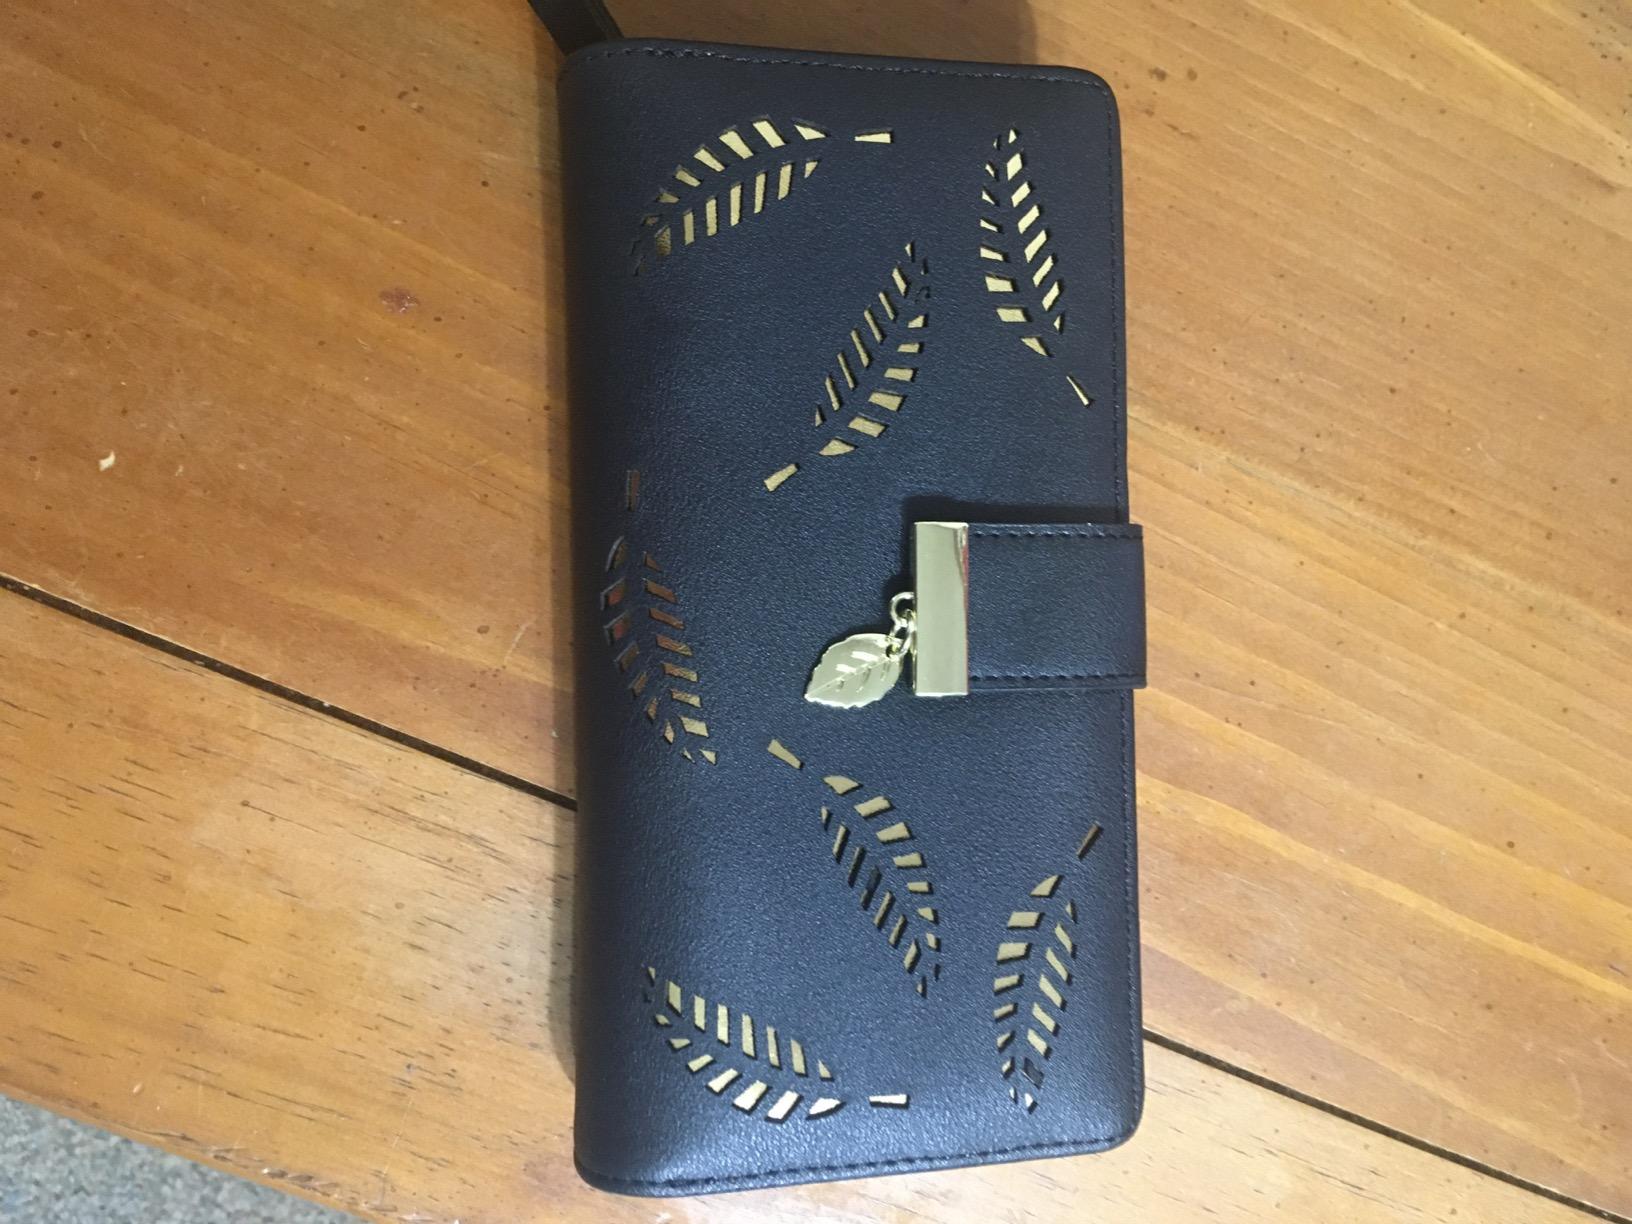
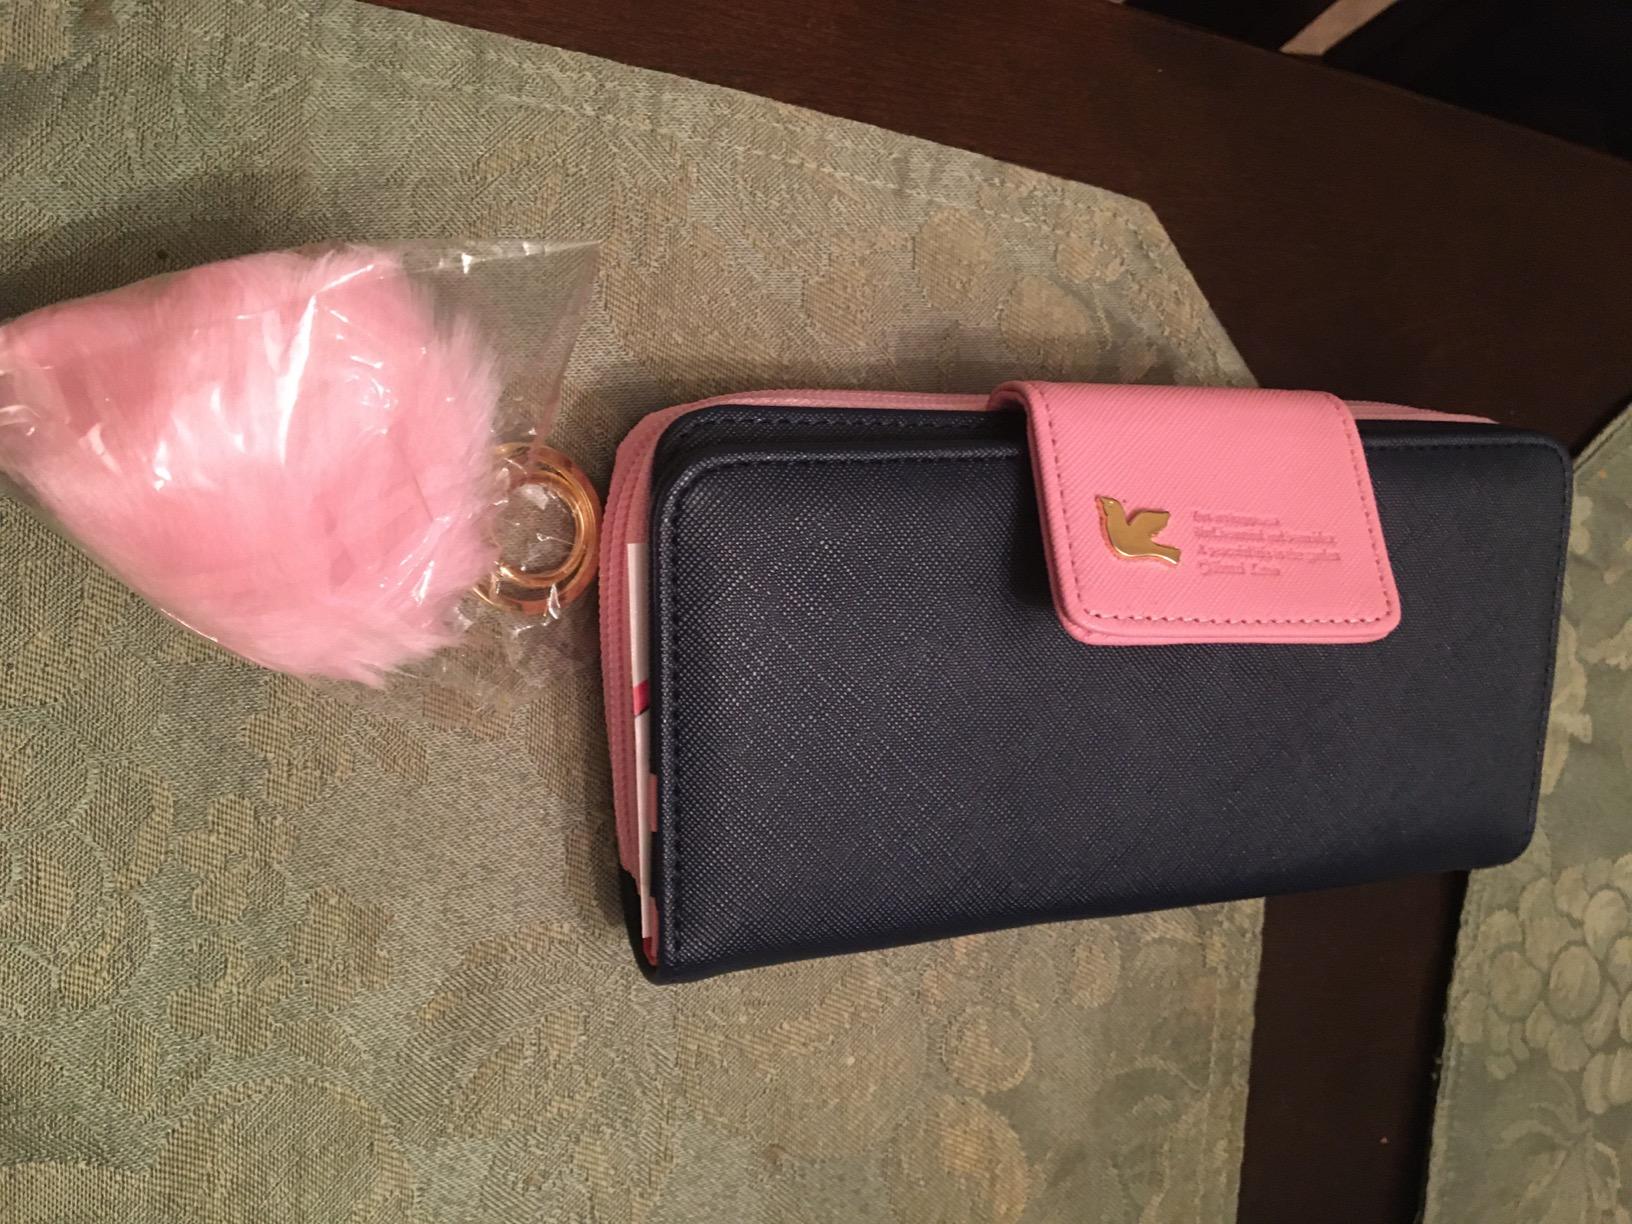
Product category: accessories_handbag
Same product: no